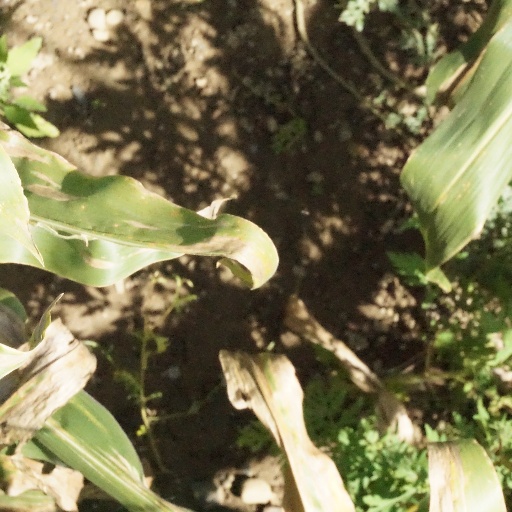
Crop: maize; corn